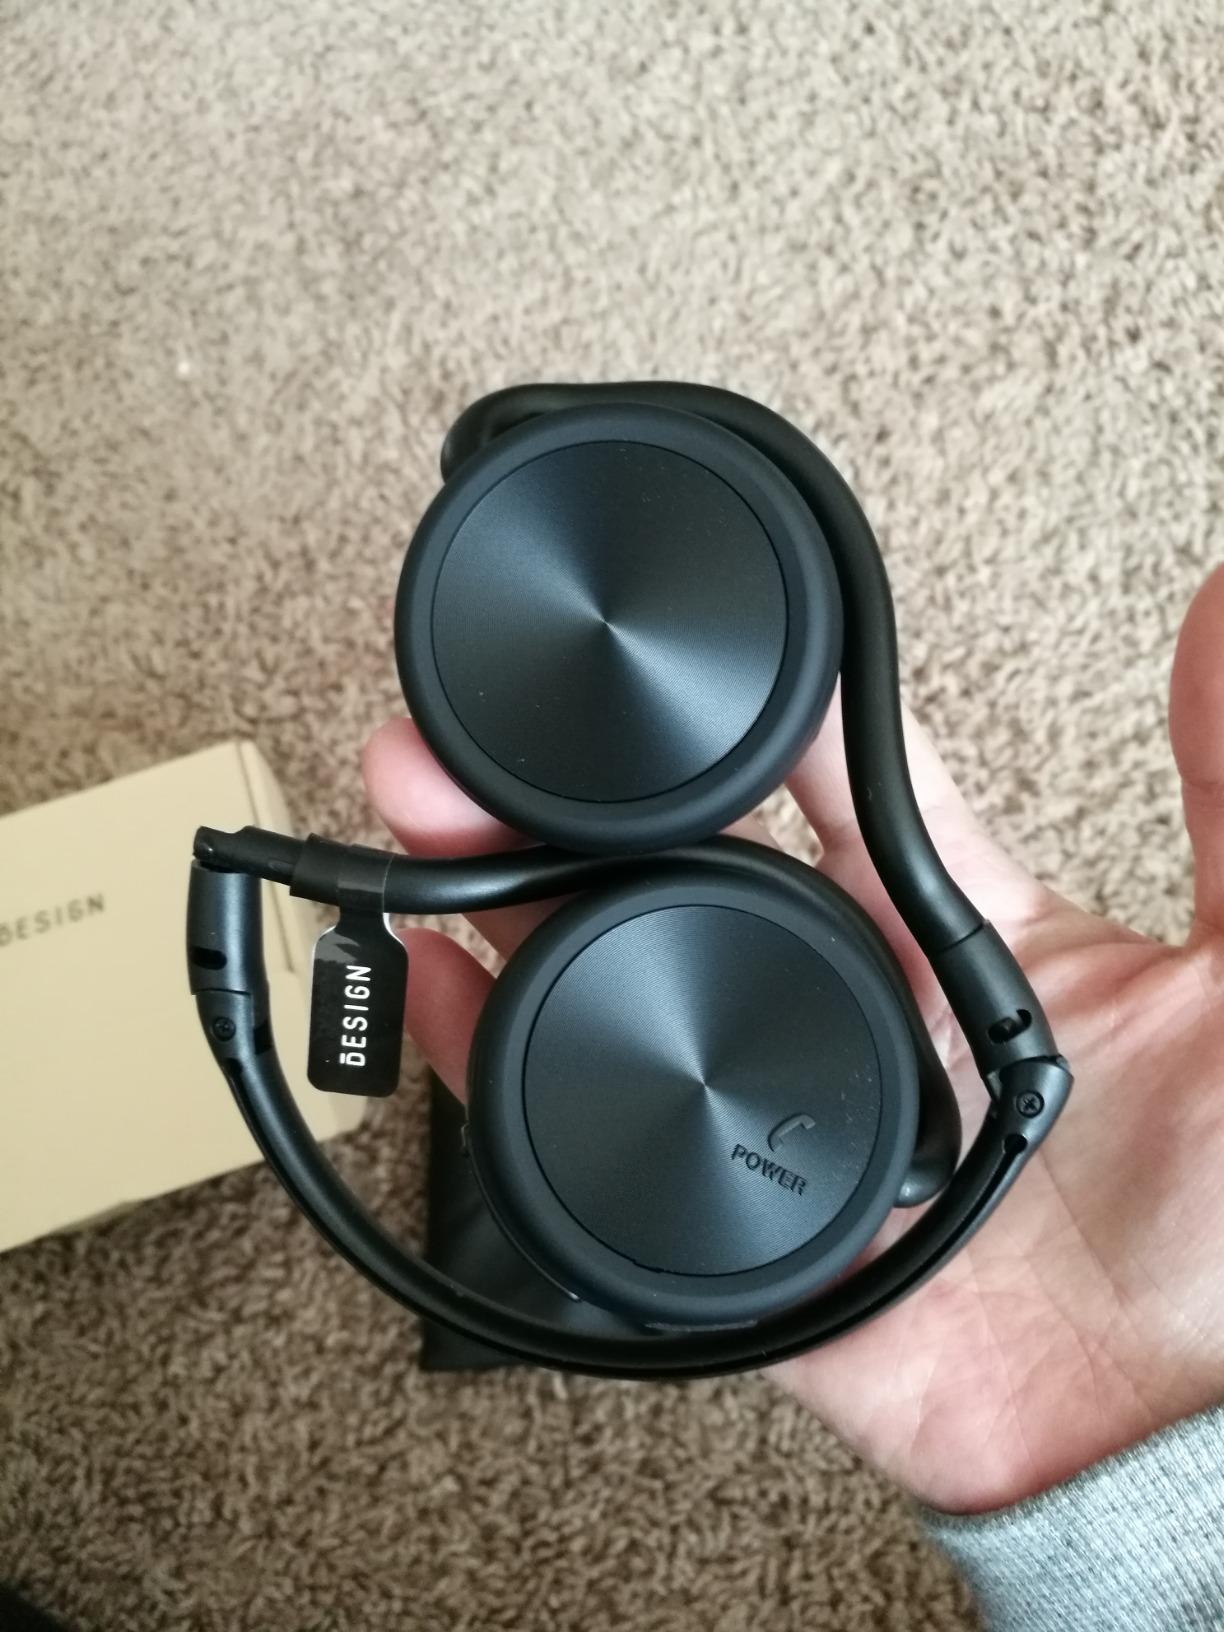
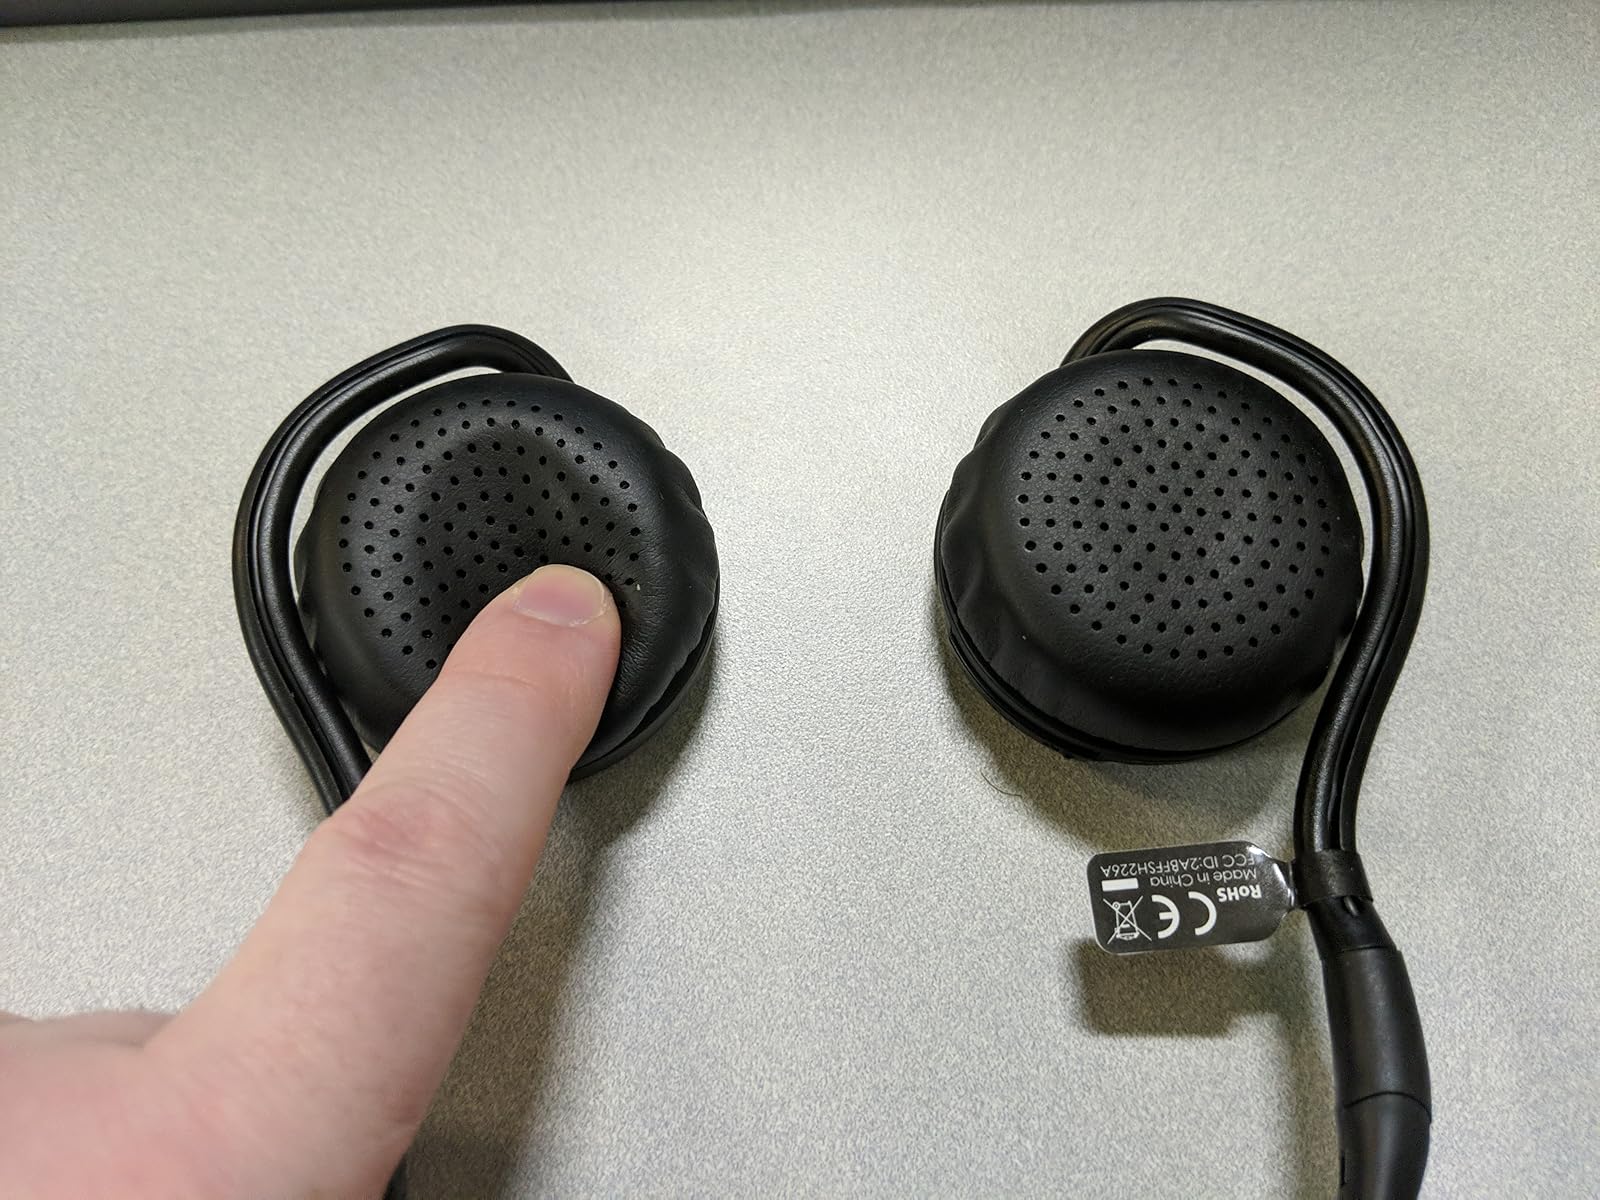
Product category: headphones
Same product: yes